2008 NCAA Division I men's basketball tournament

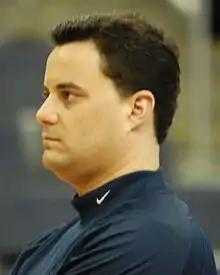
Xavier coach Sean Miller during a practice before a tournament game

In the West Region, with a pod in Tampa as well, WKU entering as the 12th seed, defeated fifth seeded Drake in overtime 101–99. Drake had come back from sixteen down in the final eight minutes, bringing the game to overtime, and were ahead with 5.7 seconds left. Ty Rogers' three-pointer at the buzzer, the NCAA record-setting 30th three-point basket gave the Hilltoppers the walk-off victory. Also in the West, 13th seeded San Diego upset fourth seed Connecticut 70–69 in another overtime game. The Huskies struggled throughout the game, compounded by the loss of leading scorer A.J. Price to a torn ACL, and De'Jon Jackson's long jumper with 1.2 seconds remaining in the bonus period pulled the Toreros ahead for their first-ever tournament victory, and handed UConn their earliest egress from the tournament since 1979 as well as the first under coach Jim Calhoun. As regards to close games and record-breakers, West Region 15th seed Belmont nearly upset second-seeded Duke in Washington, D.C., but a Gerald Henderson layup with 11.9 seconds left, together with a steal off the inbounds by DeMarcus Nelson in the final seconds, lifted the Blue Devils to victory. This would have been only the fifth time a 15 seed beat a 2 seed. The top seeded UCLA Bruins set several records in their win against 16th-seeded Mississippi Valley State at Anaheim, California, holding them to 29 points in a 70–29 victory. This was the lowest score in the first round in tournament history, and the lowest overall since 1946, before the shot clock rule was introduced. The Delta Devils' 19.7% shooting set another record for lowest shooting percentage in a game in tournament history.